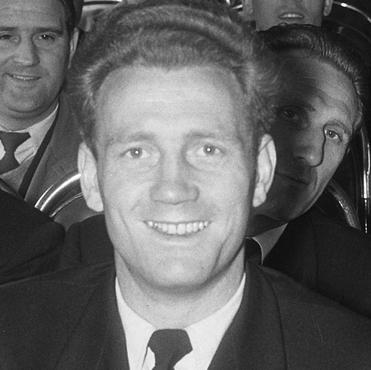
Age: 26